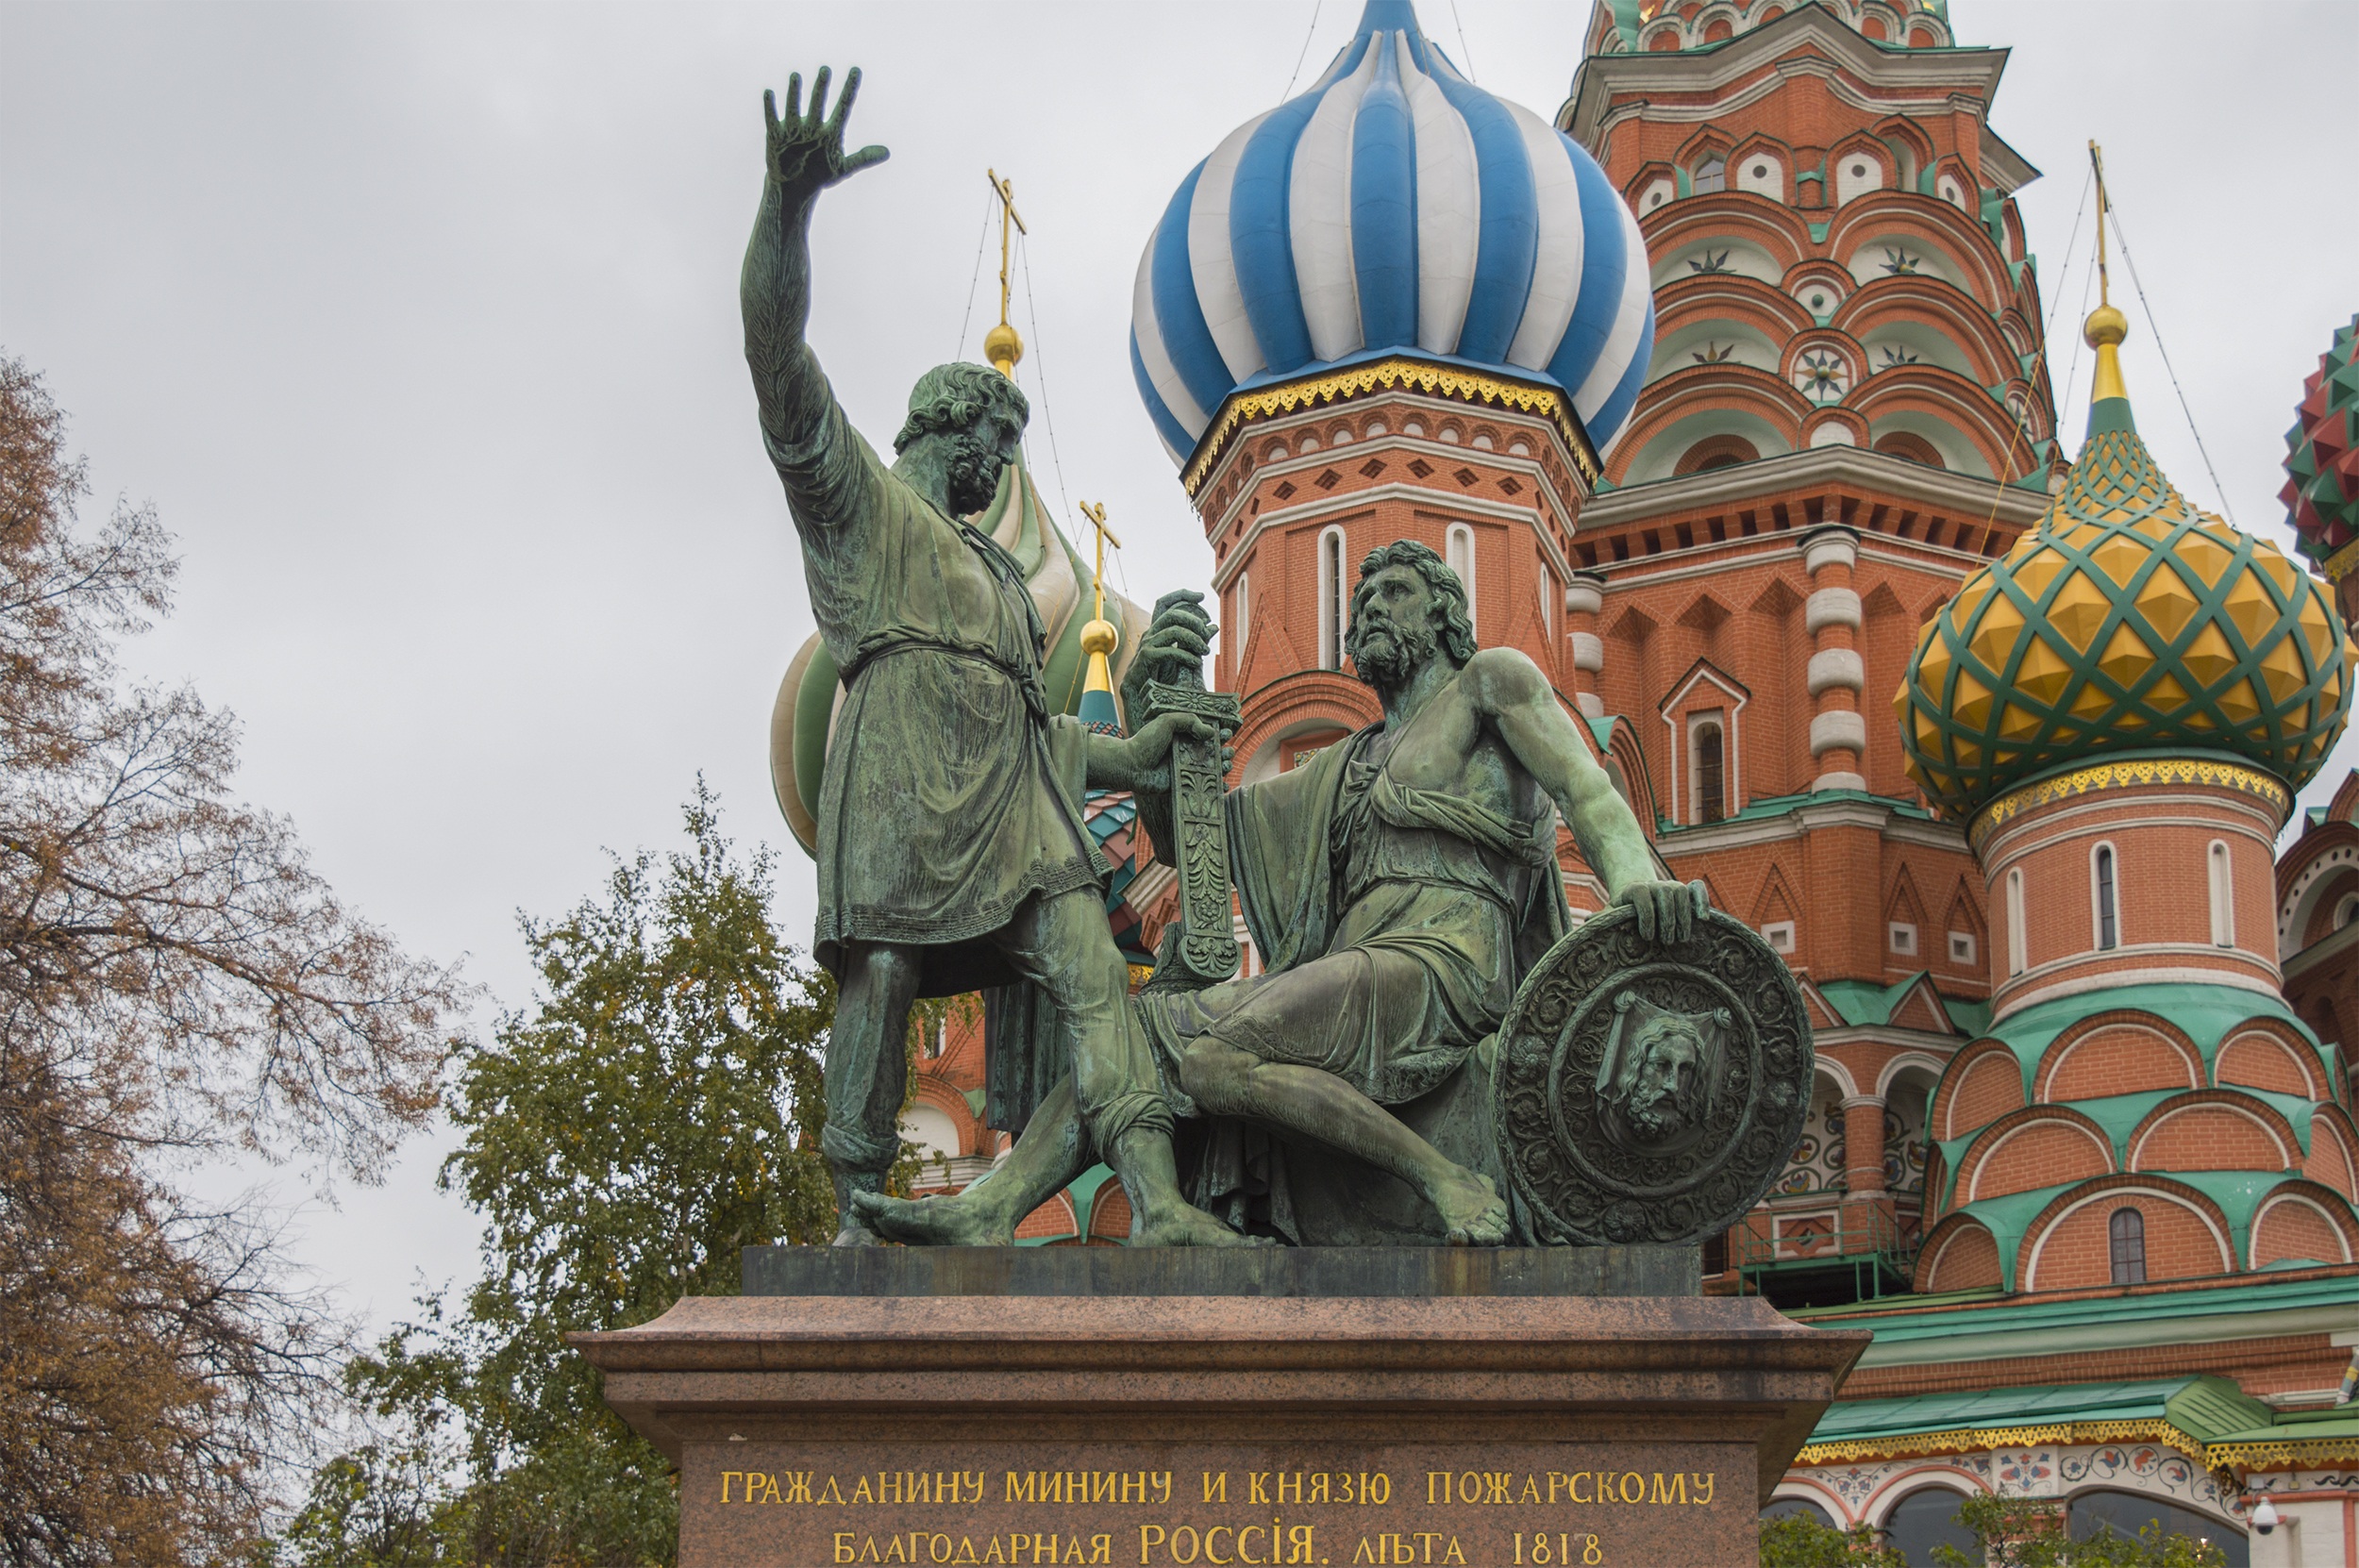
architecture, monument, statue, landmark, church, cathedral, place of worship, sculpture, art, temple, christianity, moscow, dome, russia, orthodoxy, showplace, the kremlin, red square, minin and pozharsky, st basil's cathedral